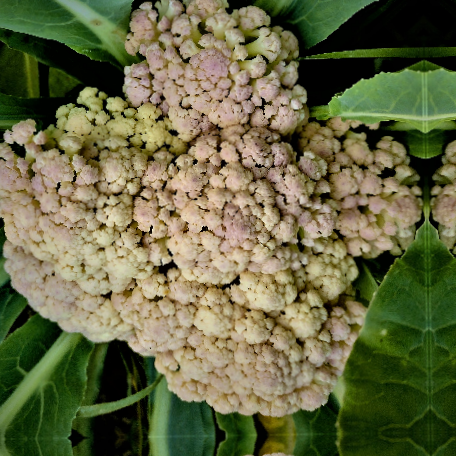
Label: Bacterial spot rot